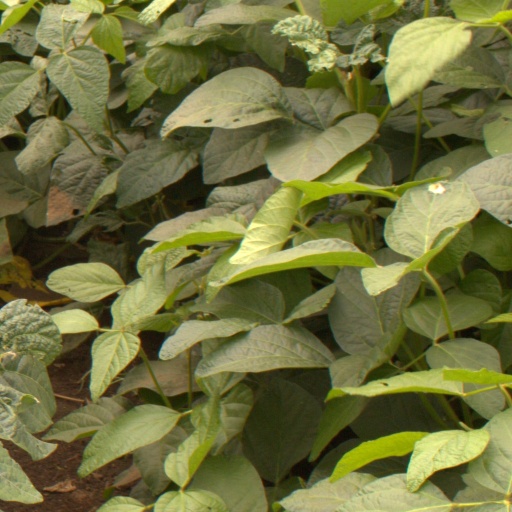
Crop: soybean